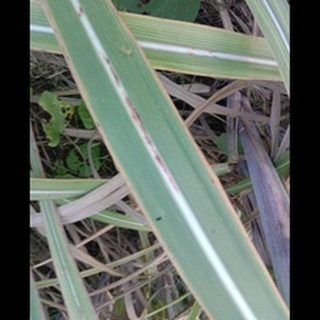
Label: sugarcane_red_rot